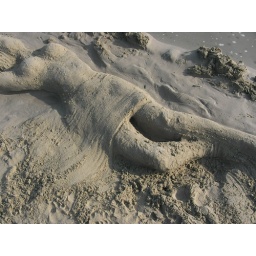
Girl/lady/ in the sand/ sand sculpture on the beach at Big Wave Bay, Hong Kong. Sanyo digital camera